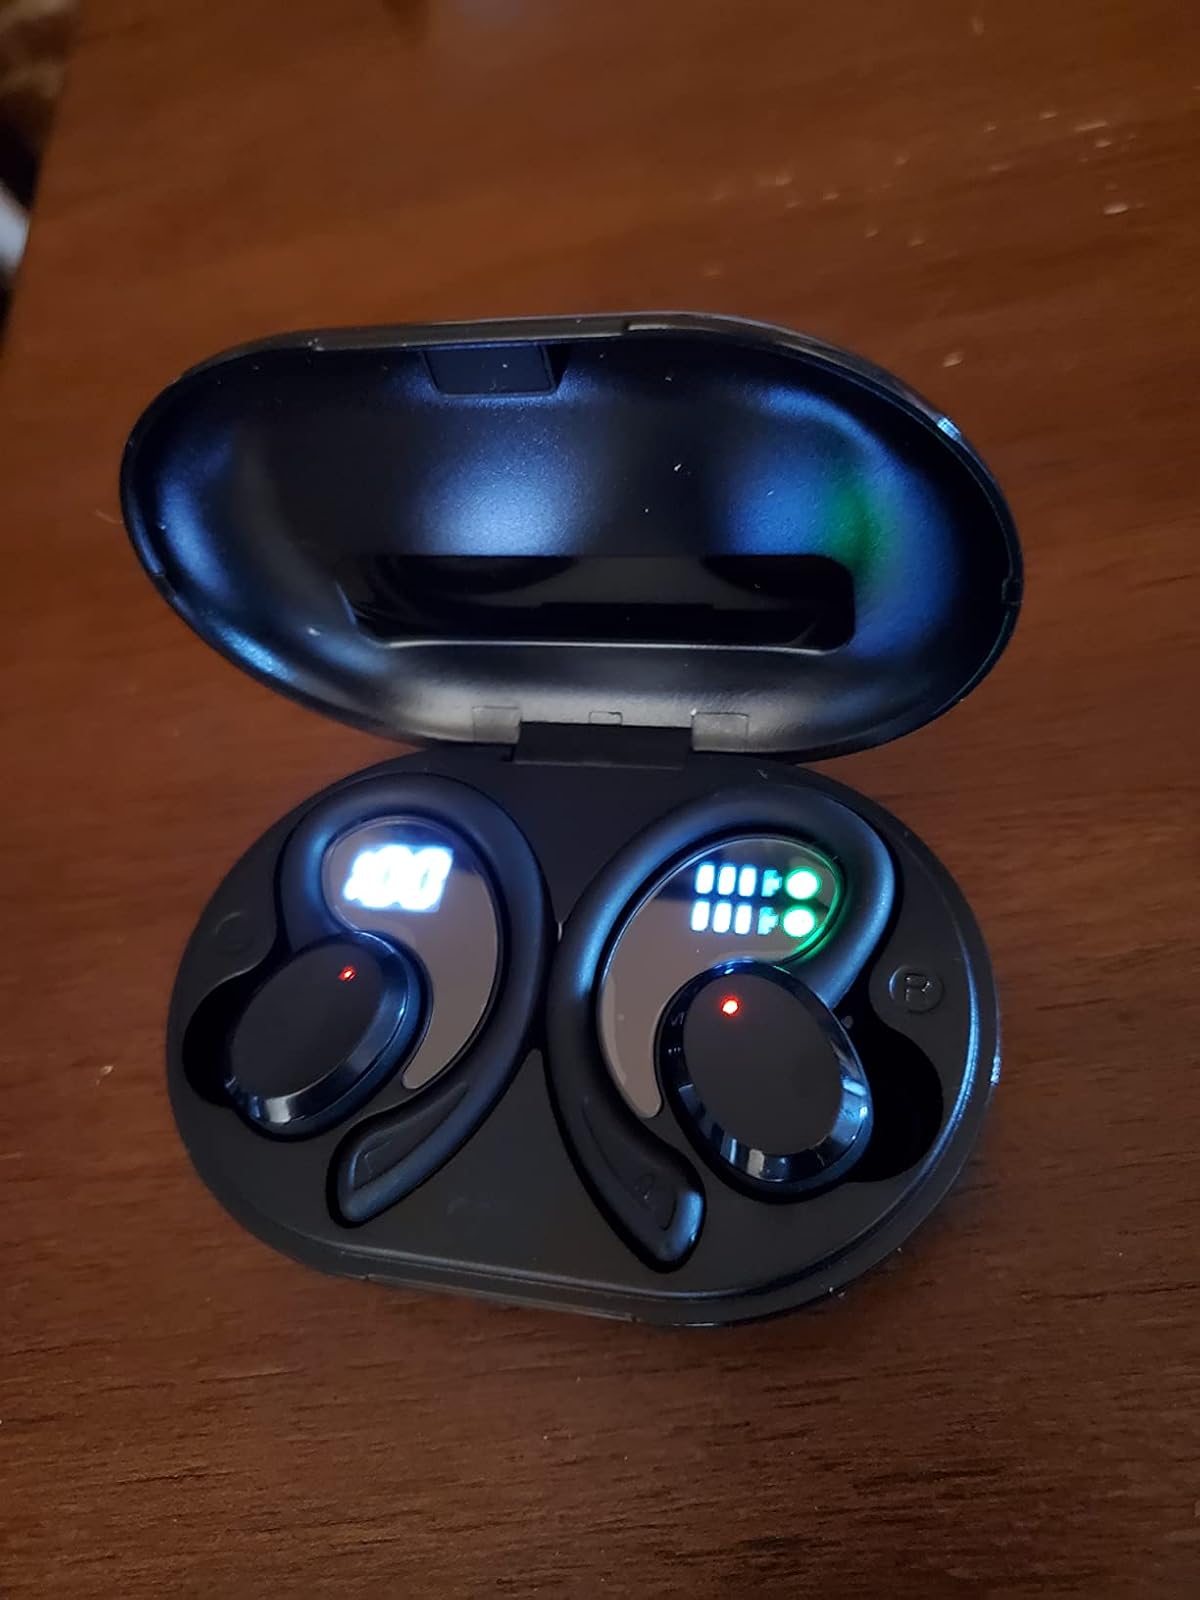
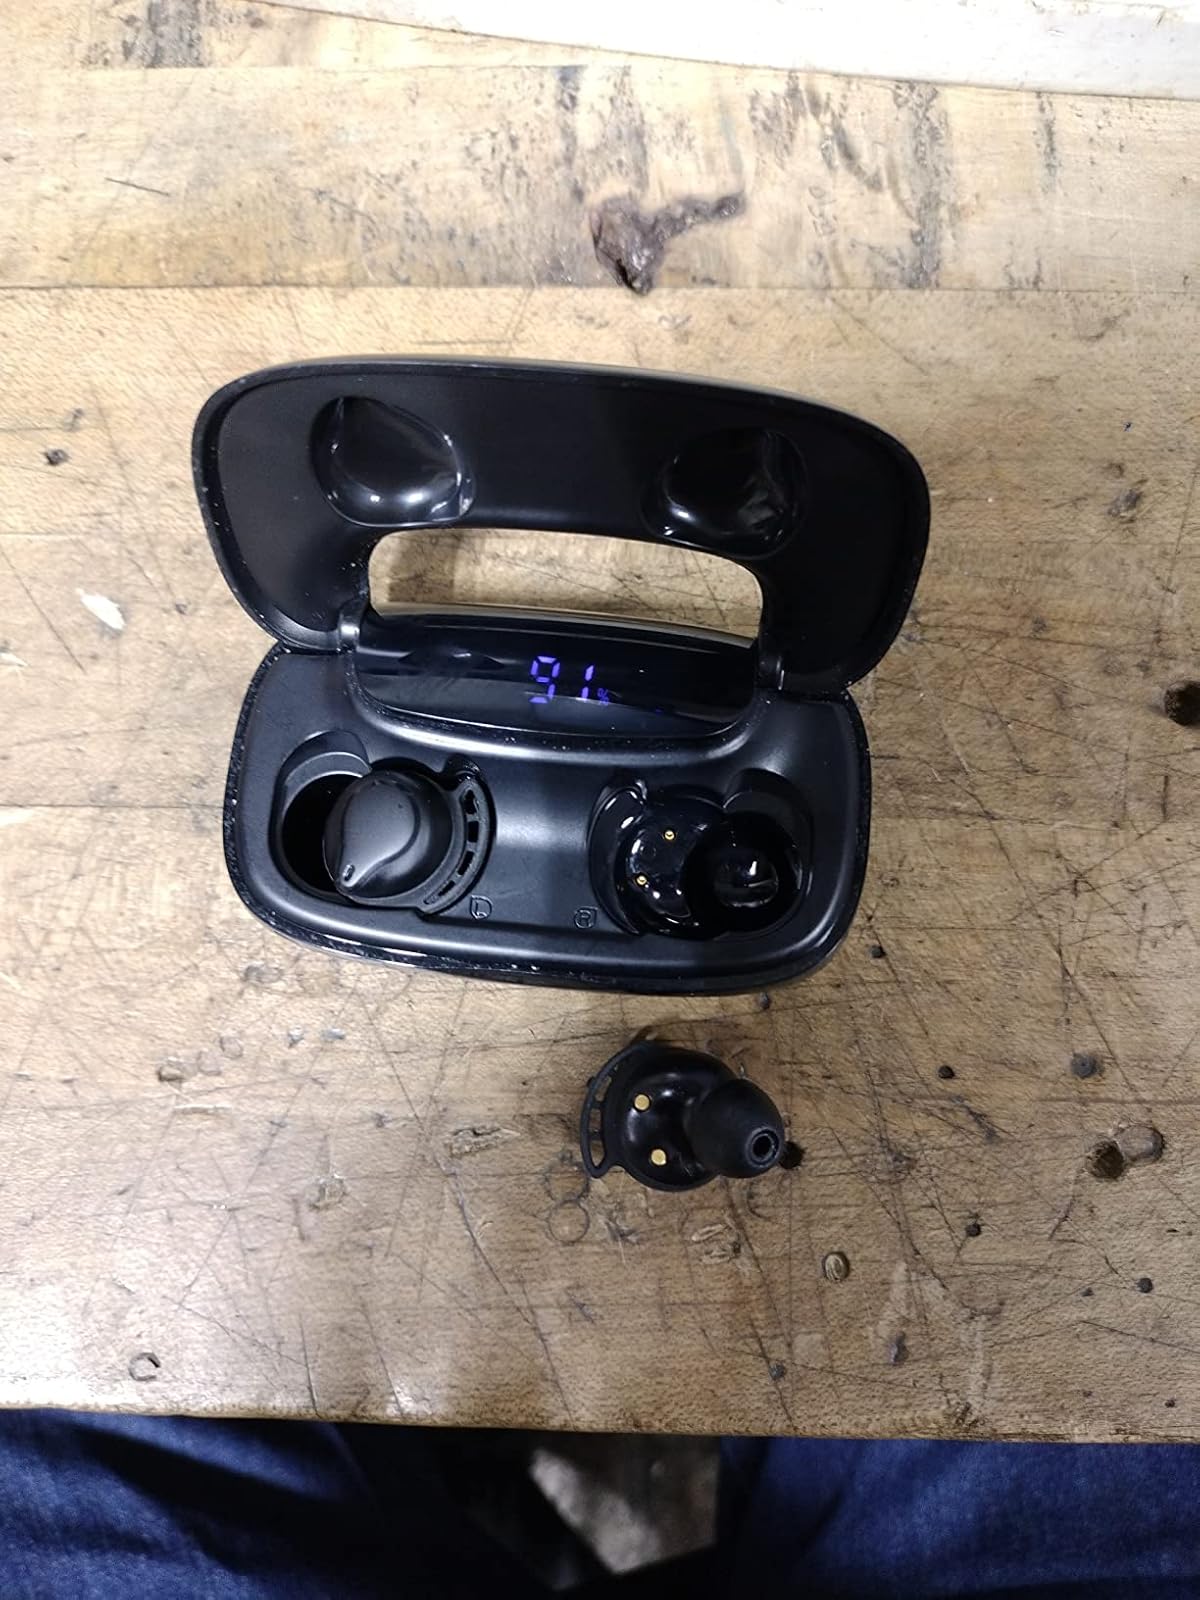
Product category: earbuds
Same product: no